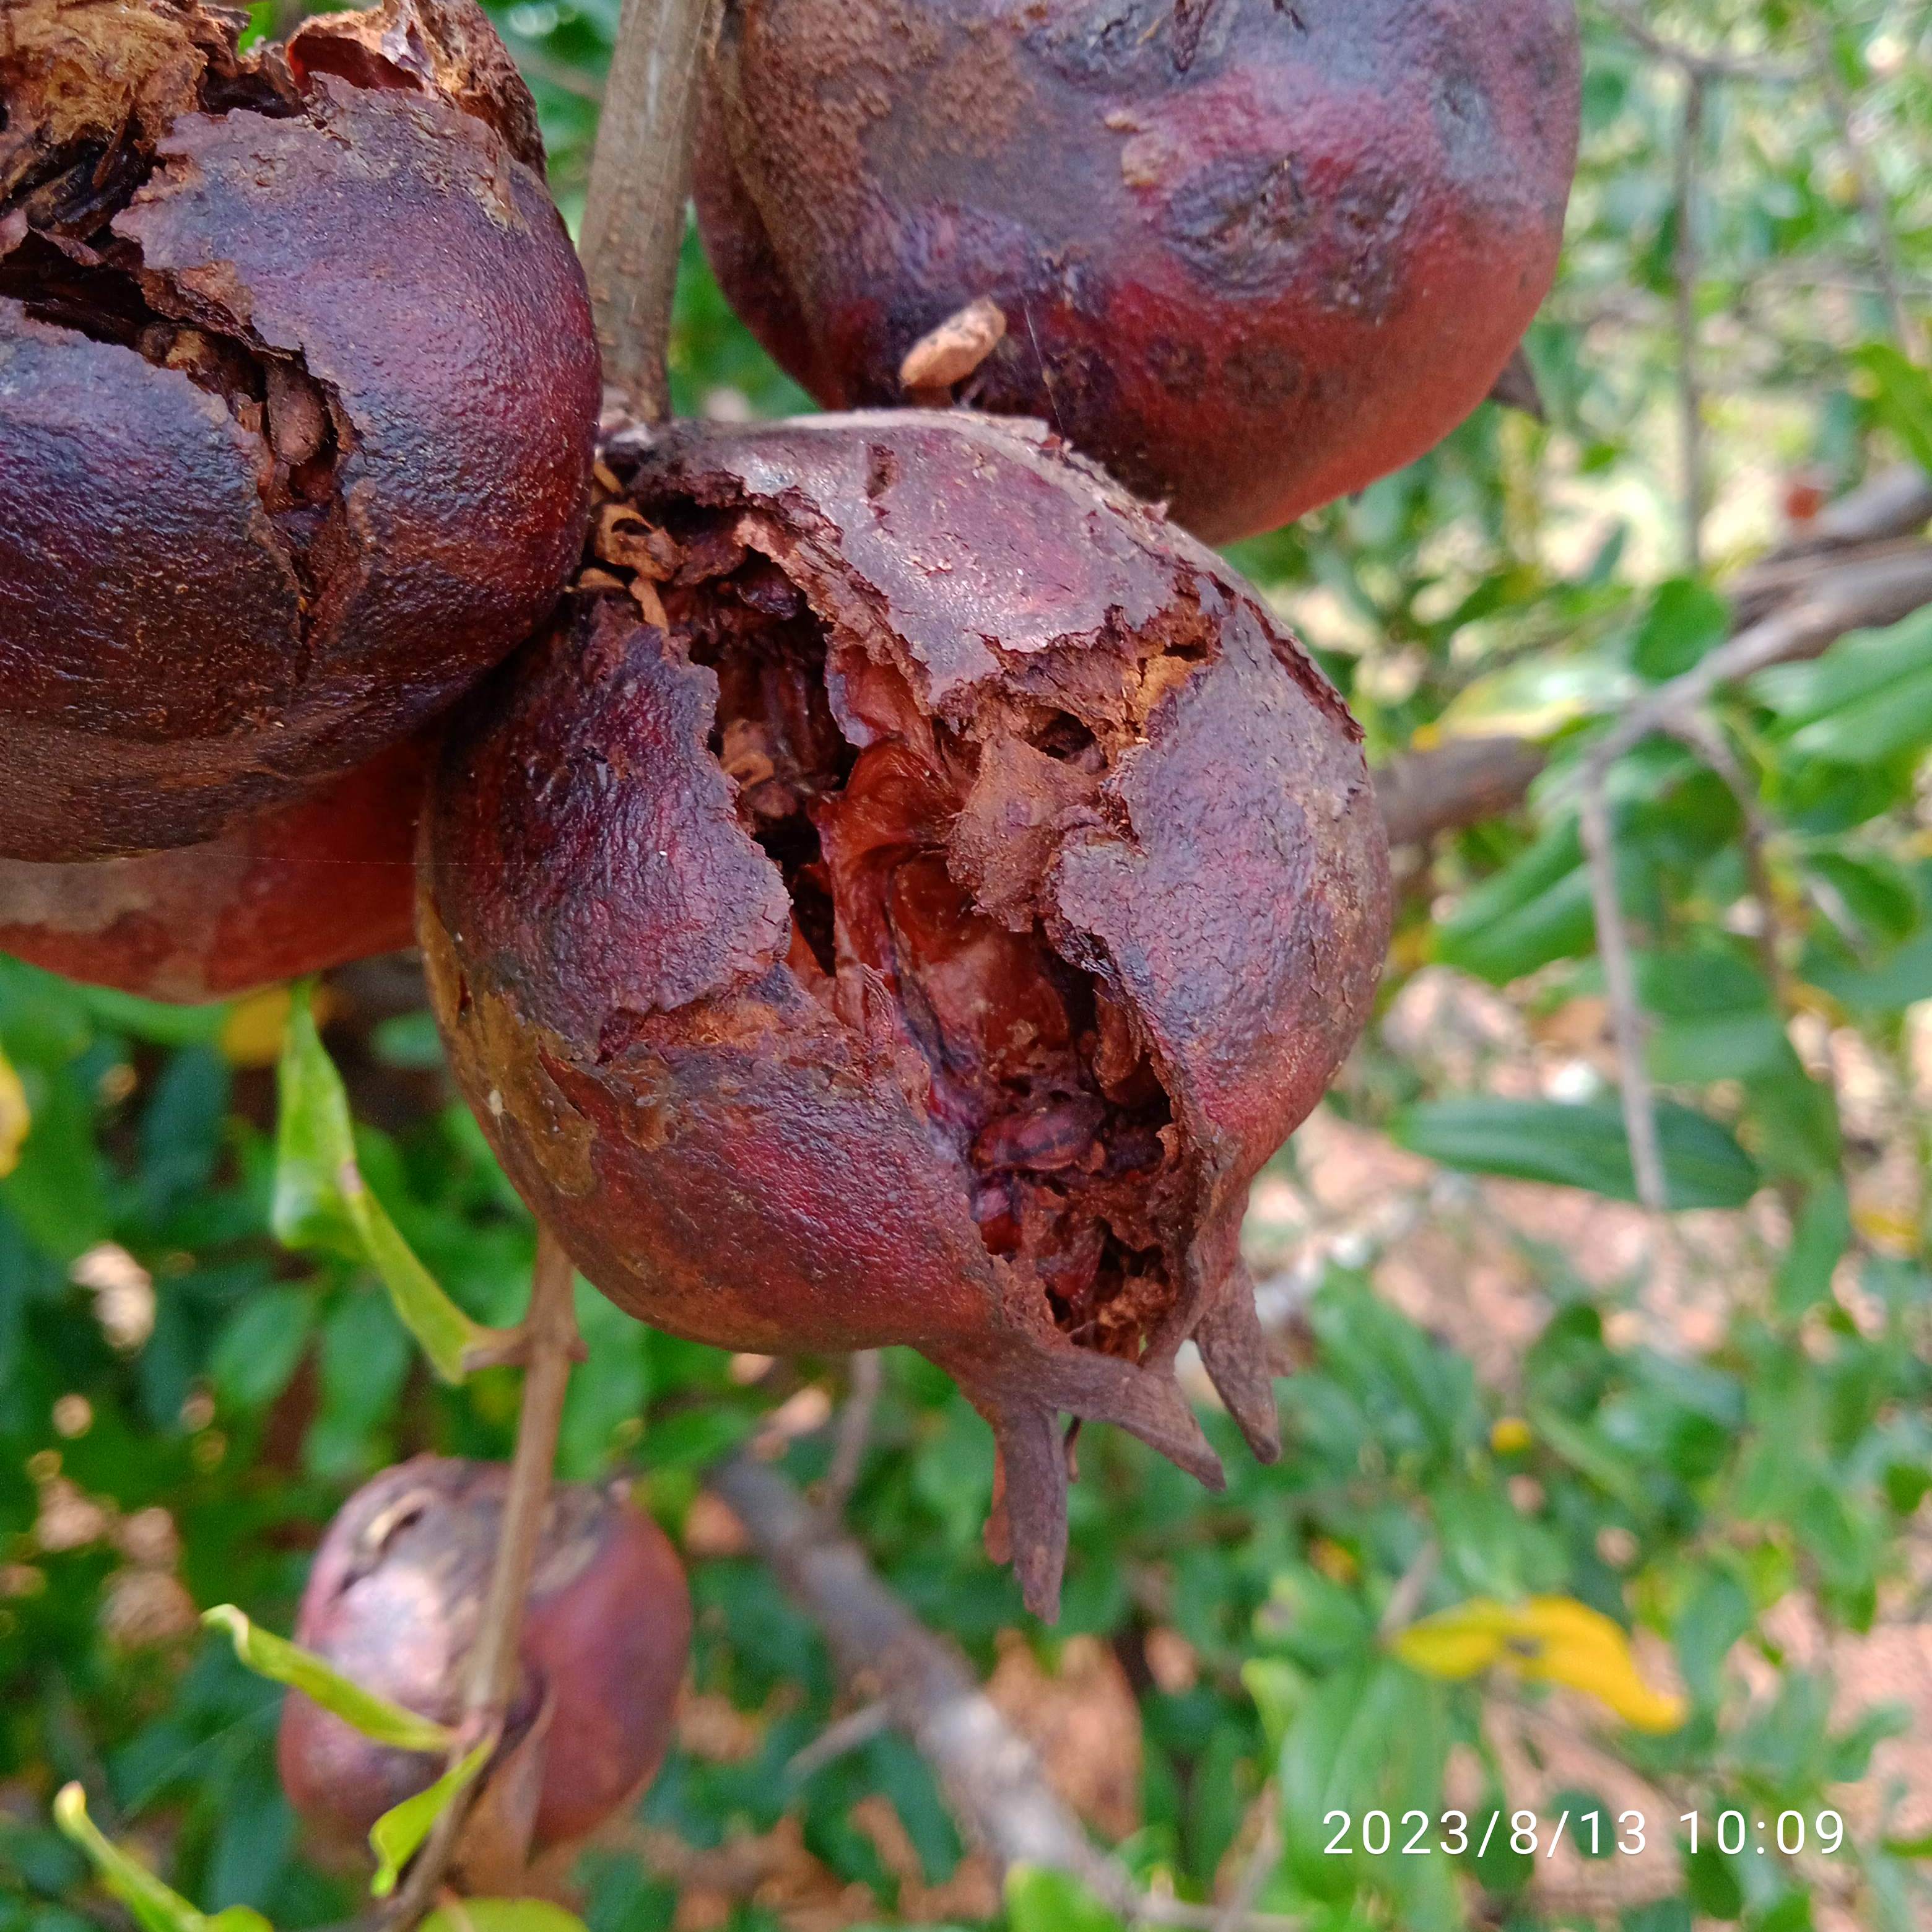
Label: Bacterial_Blight